Simon Piesinger

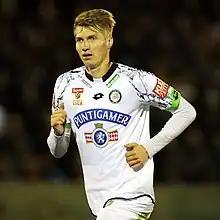
Piesinger in 2015

Simon Piesinger (born 13 May 1992) is an Austrian professional footballer who plays as a centre-back for Austrian Bundesliga club Wolfsberger AC.